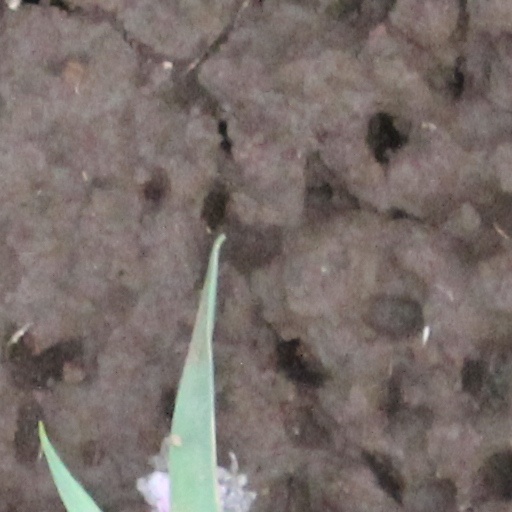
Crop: wheat